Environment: lab
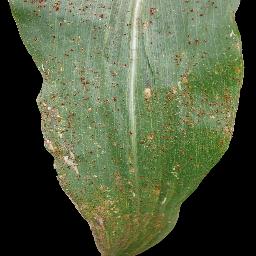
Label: common_rust